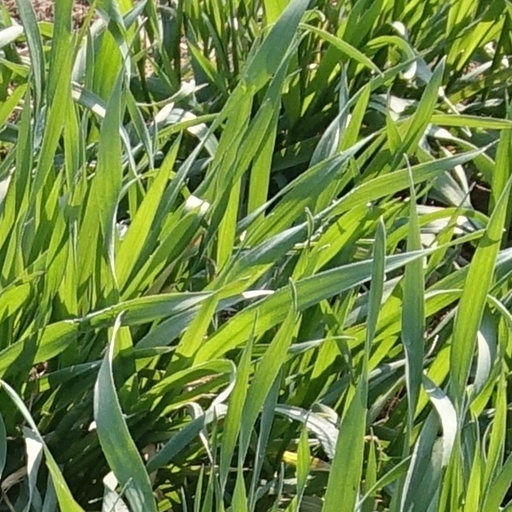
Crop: wheat